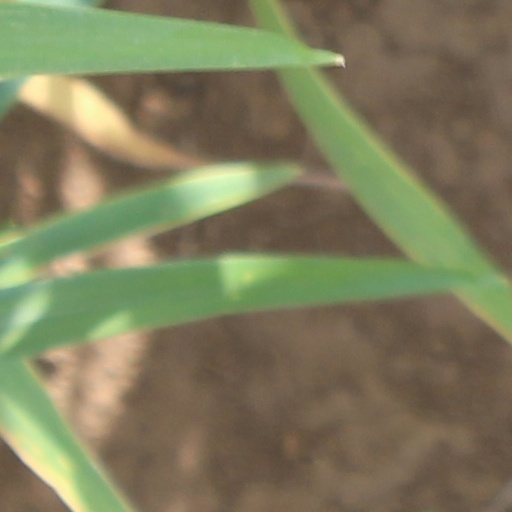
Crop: wheat